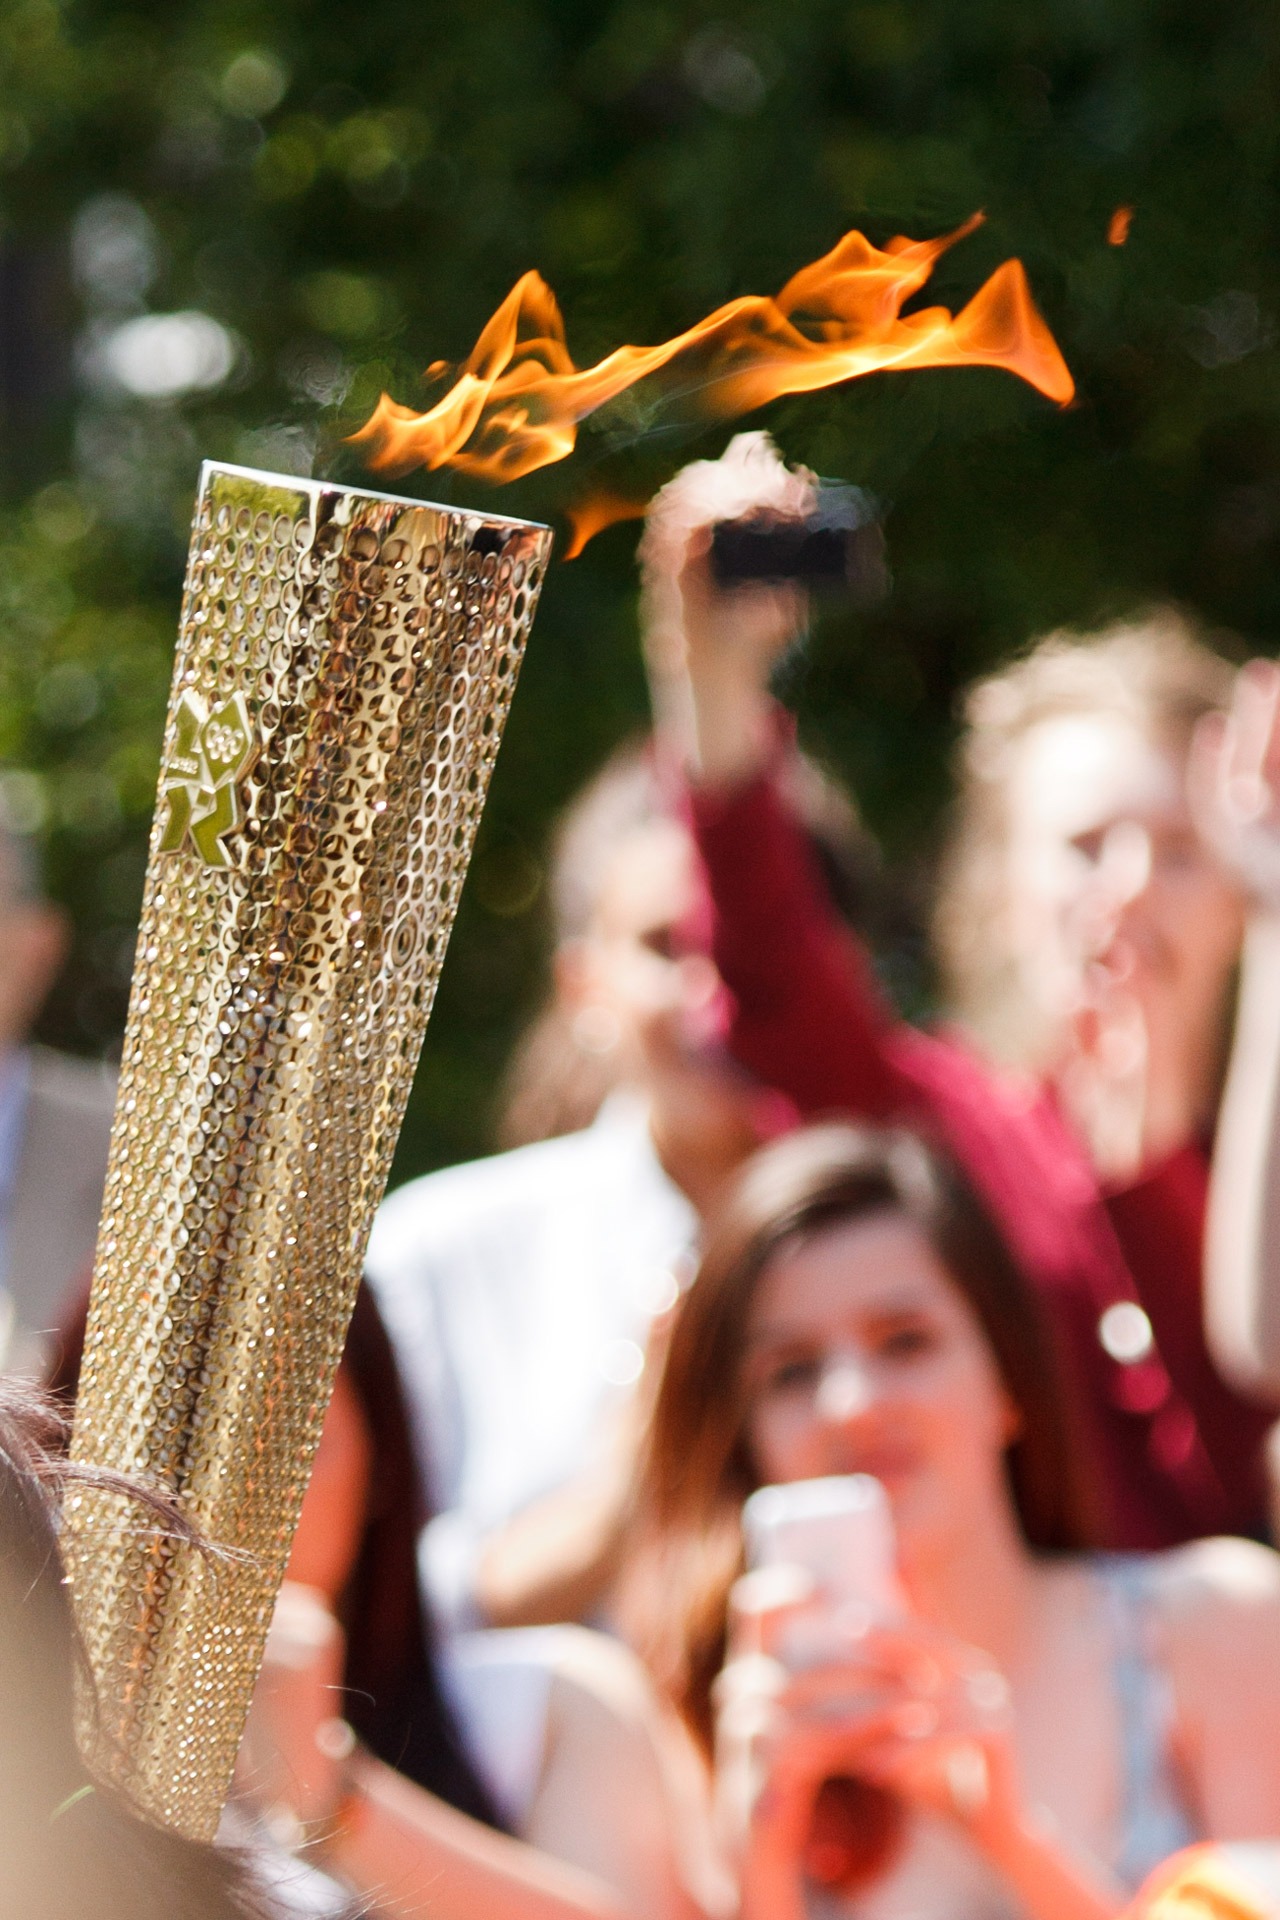
light, sport, spring, flame, fire, carry, olympics, london, gold, sports, event, relay, olympic games, olympic torch